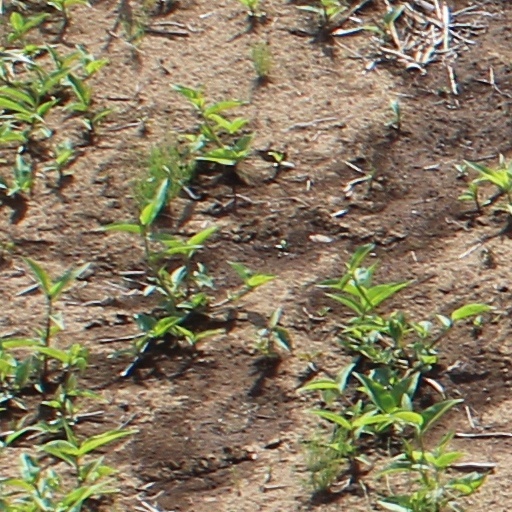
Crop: wheat